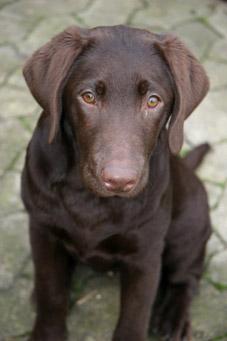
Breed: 3580-n000122-Labrador_retriever